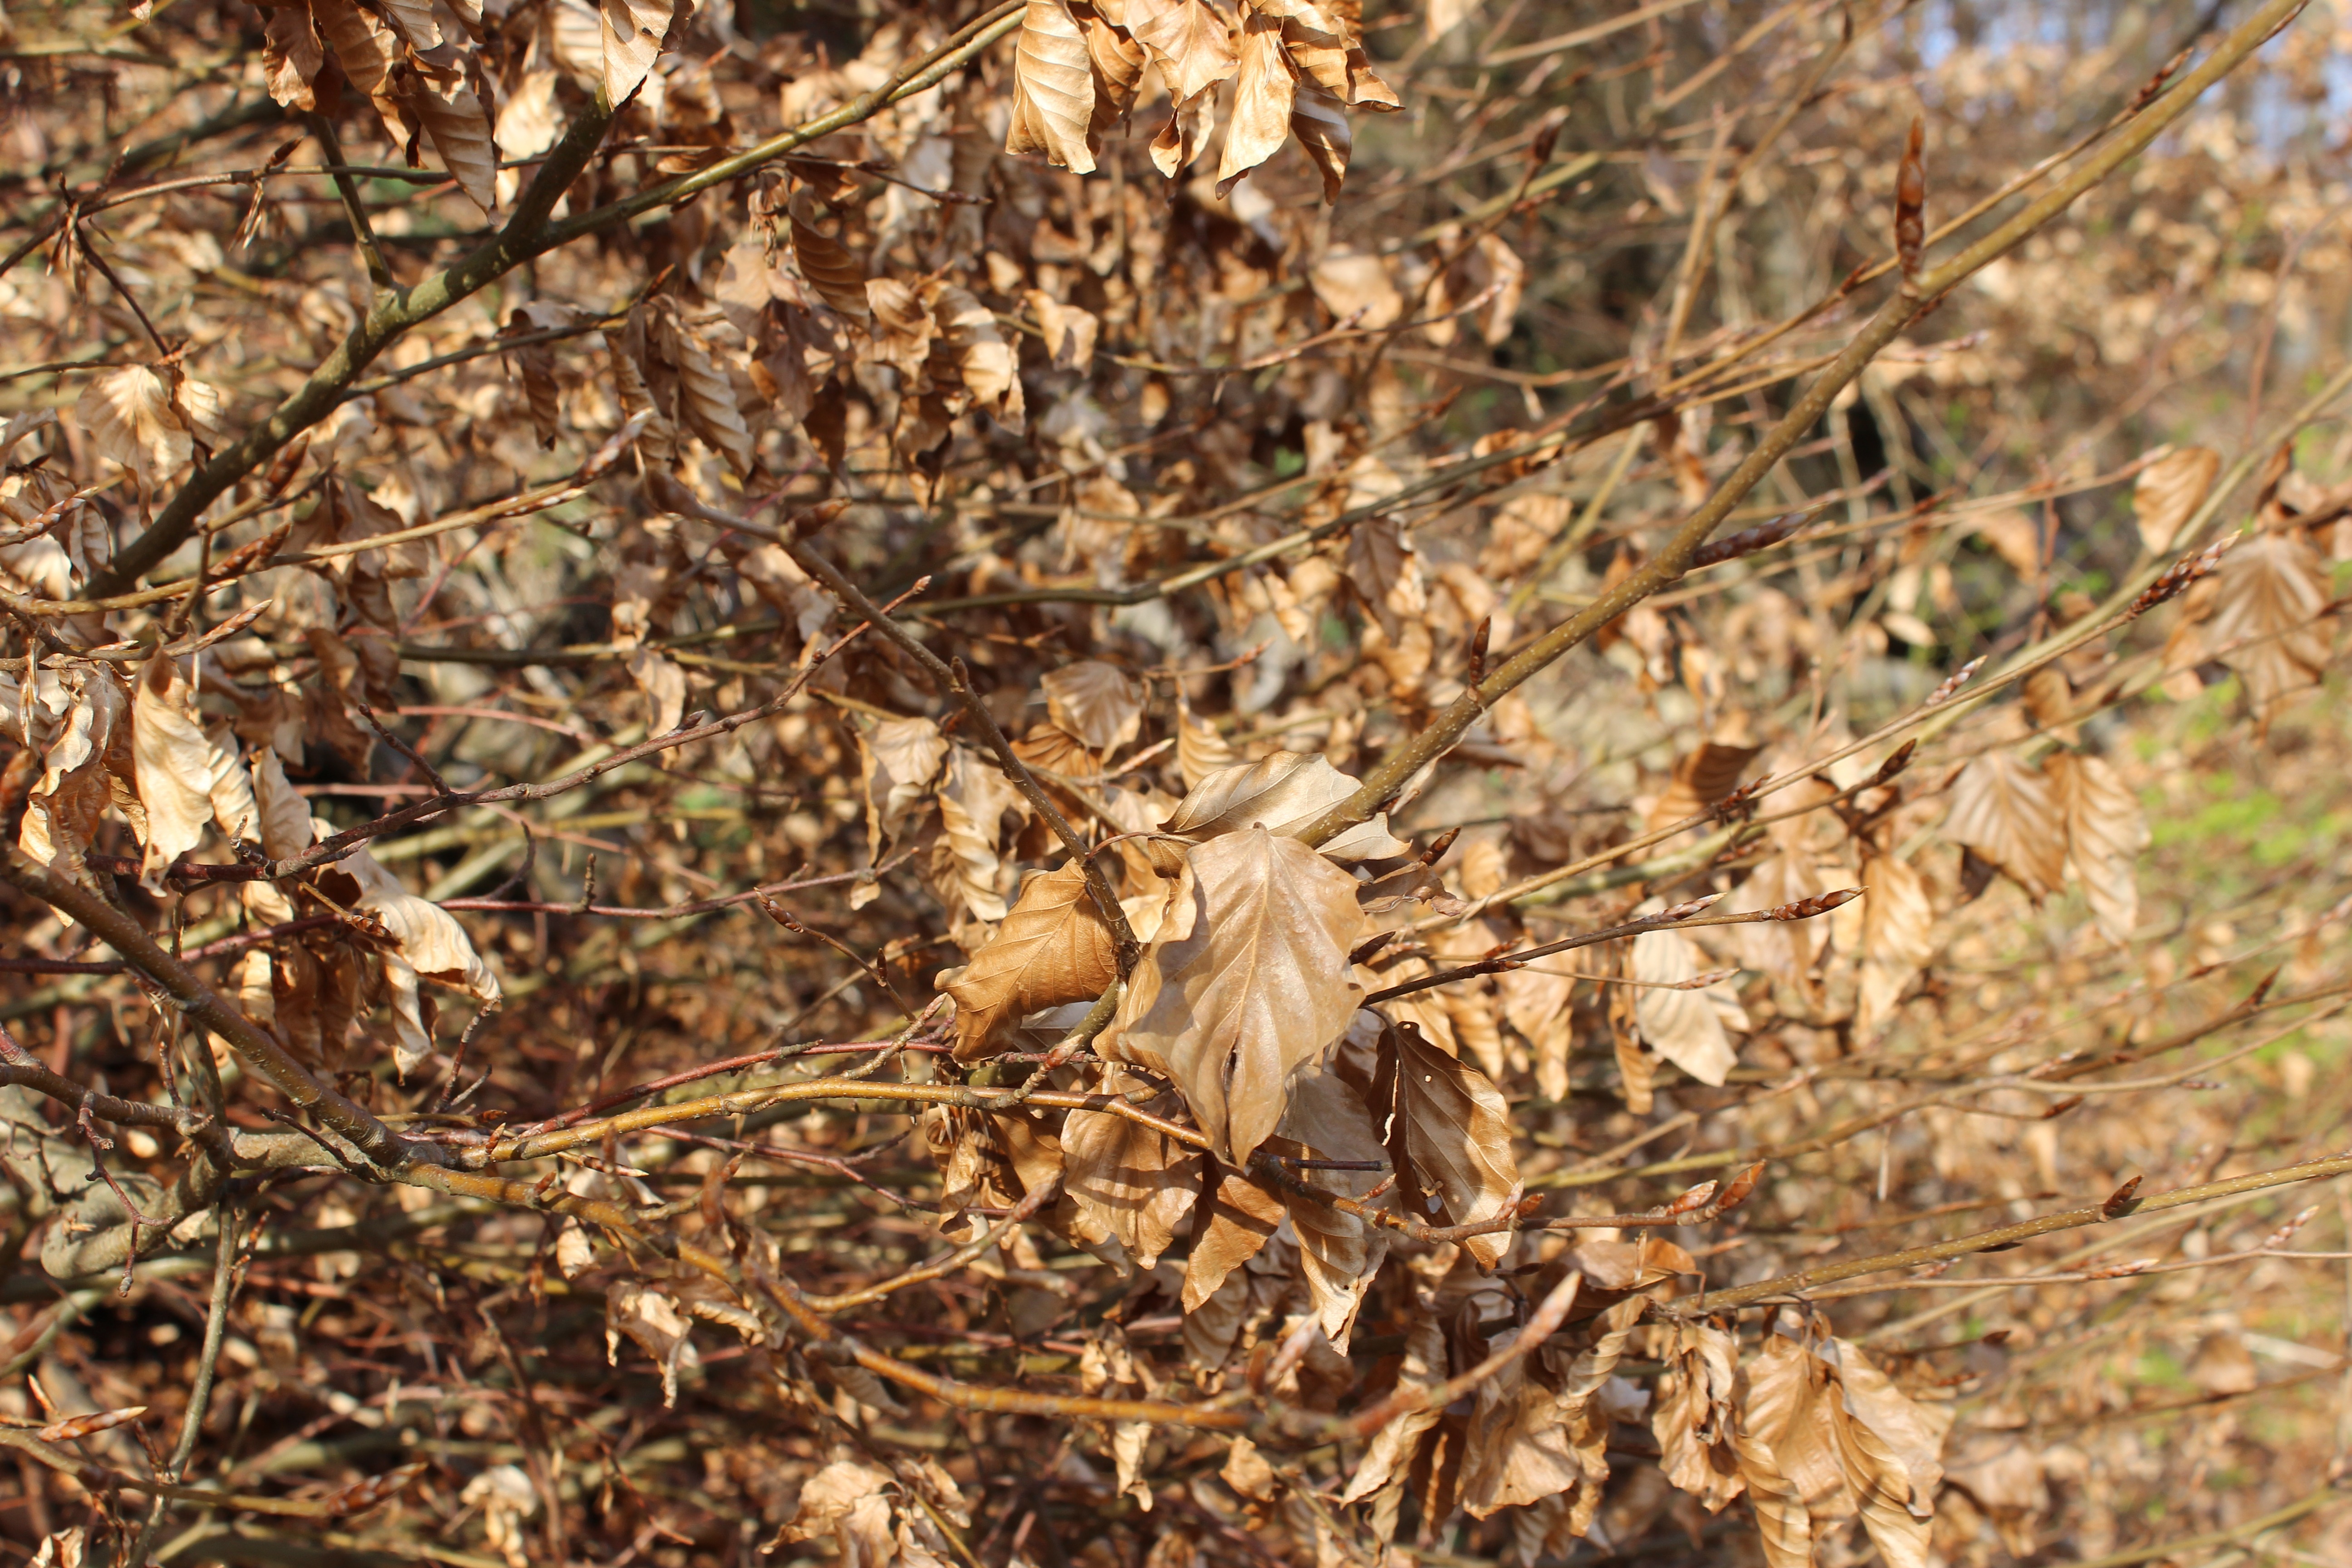
forest, branch, bird, flower, wildlife, autumn, fauna, leaves, vertebrate, sparrow, fall foliage, golden autumn, in the, perching bird